The Peach Blossom Fan

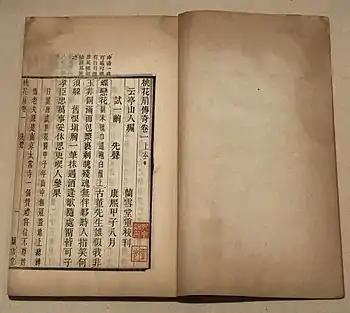
A printed edition of "The Peach Blossom Fan", volume one, Lan Xuetang version, 1895

The Peach Blossom Fan is a musical play and historical drama in 44 scenes that was completed in 1699 by the early Qing dynasty playwright Kong Shangren after more than 10 years of effort.